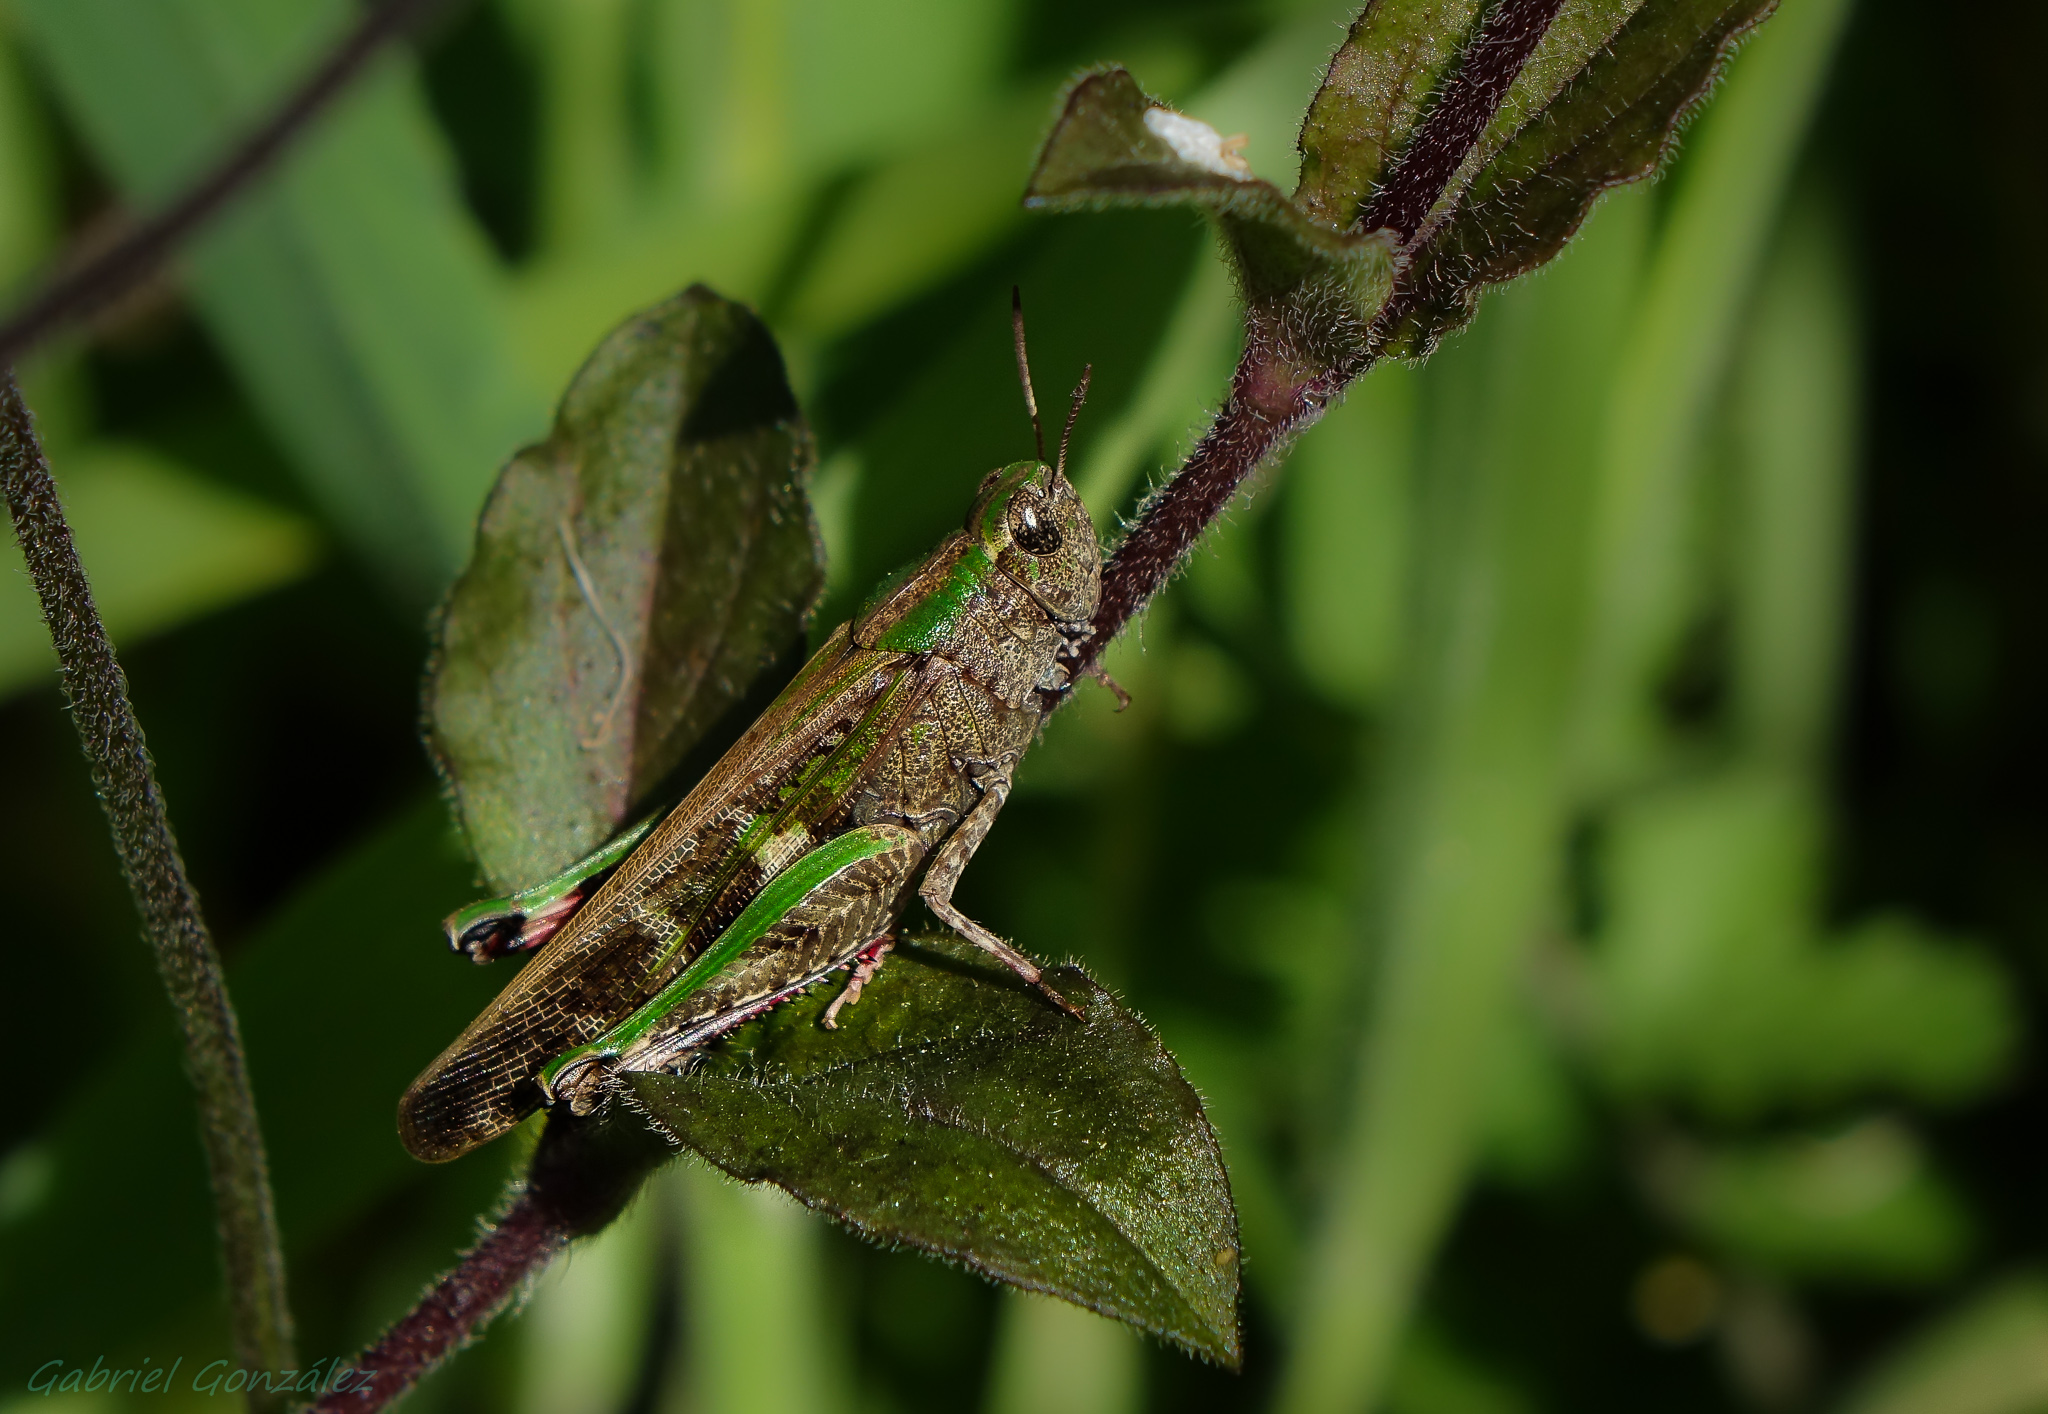
nature, branch, wildlife, green, insect, macro, fauna, invertebrate, close up, animals, naturaleza, espaa, galicia, grasshopper, locust, ggl1, gaby1, xovesphoto, animales, sonyrx10, rx10, cangasdomorrazo, gphoto, gabrielcorua, xelodegalicia, macro photography, dactyloidae, cricket like insect